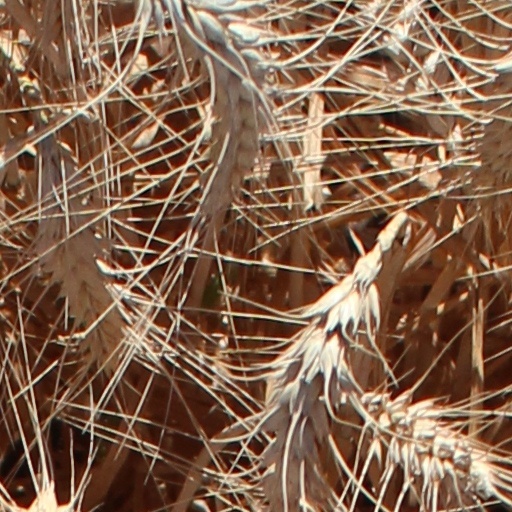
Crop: wheat